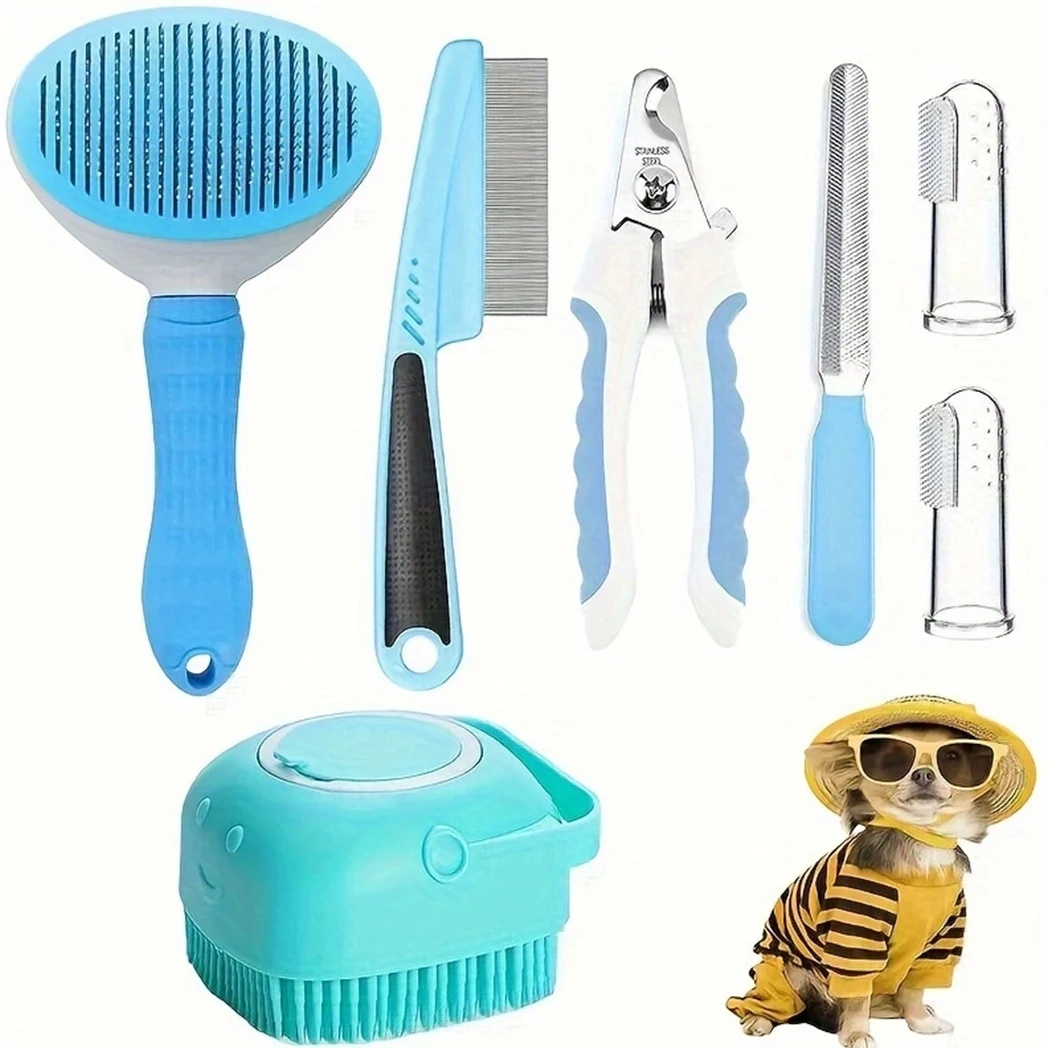
Hign-concerned 7 Pack Pet Grooming Set For Dogs And Cats
Elevate your at-home dog grooming with the 7 Pack Pet Grooming Set from Pretty Pets Pet Supplies. All-in-one kit for dogs includes a hair removal comb, flea comb, dog shampoo brush, pet nail clippers, and a dog toothbrush set—covering brushing, cleaning, trimming, and oral care in one convenient package. Ergonomic, pet-safe design with comfortable grips and gentle tools to reduce stress during grooming for you and your dog. Durable, easy-to-clean materials stand up to regular use and simplify maintenance for your grooming routine. From Pretty Pets Pet Supplies, a brand you can trust for reliable pet care.
Brand: Pretty Pets Pet Supplies
Category: Animals & Pet Supplies > Pet Supplies > Pet Grooming Supplies > Pet Combs & Brushes > Groomers